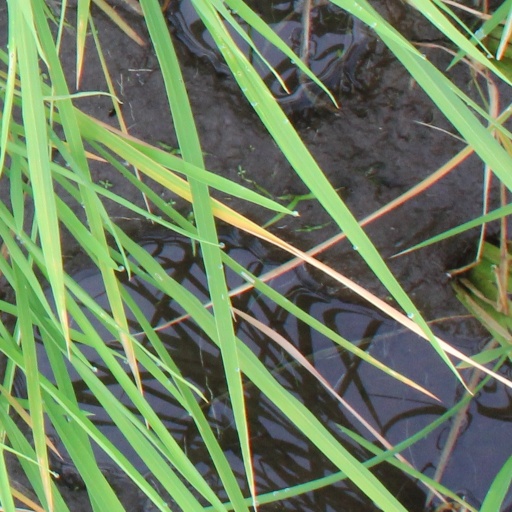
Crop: rice